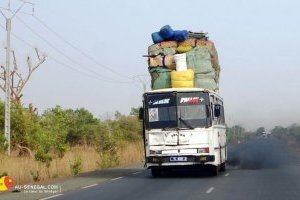
Gis naa fi ab ndaamaar guy daw ci kaw tali. Ndaamaar gi nag ci kawam dafa am ay bagaas yu baree bari, ndaamaar gi ci ginnaawam am na ay ñax yu vert ak ay garab.